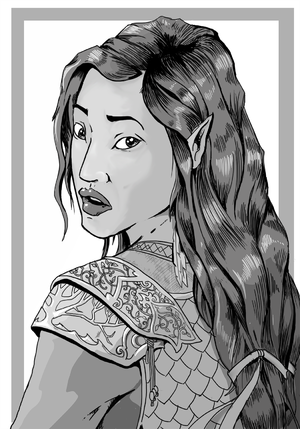
L’elfe est, dans la littérature de fantasy et le jeu de rôle, un être humanoïde fin, élancé et d'une grande beauté, dont le milieu naturel est généralement la forêt. Leur figure est majoritairement inspirée de l'œuvre de John Ronald Reuel Tolkien, qui s'est lui-même inspiré de l'elfe de la mythologie et du folklore populaire. L'auteur britannique leur a attribué l'apparence physique précitée, de même qu'un penchant pour la mélancolie et la nostalgie en raison du déclin de leur civilisation face à celle de l'homme. Depuis, cette vision a été reprise, modifiée et largement véhiculée dans plusieurs œuvres littéraires et jeux de rôles. Les elfes sont généralement décrits comme des êtres intelligents, plus grands et plus fins que les humains, bien que dotés d'une longévité exceptionnelle. Leurs oreilles sont censées être pointues, ce qui permettrait de les reconnaître sans ambiguïté. La civilisation des elfes a ainsi acquis une réputation de grand raffinement, bien qu'elle soit en décadence ou retirée du monde. Les elfes sont souvent opposés aux nains, notamment du fait de leur physique : les elfes sont grands, fins et élancés, tandis que les nains sont petits, trapus et résistants.
Cette liste des monstres de jeu de rôle recense les créatures imaginaires présentes dans une majorité de jeux de rôle quelle que soit leur forme, pour peu qu'ils ne soient pas originaires de la littérature, du cinéma, de la télévision ou des jeux vidéo, ces créatures étant elles détaillés dans les listes suivantes :
Dans le jeu de rôle médiéval-fantastique Donjons et Dragons, les elfes sont une race humanoïde qui fait partie des races principales disponibles pour la création de personnages-joueurs. Les elfes sont renommés pour leur maîtrise de la magie et de l'arc.